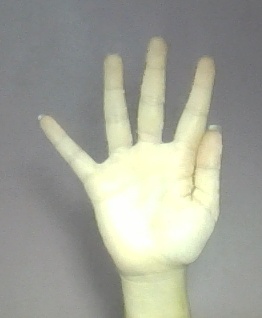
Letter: sheen